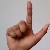
The image shows a hand gesture representing the letter 'L' in Indian Sign Language.